Rampage World Tour

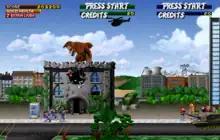
The player's goal is to destroy buildings; as pictured here in the arcade version, George is smashing a building as a tank approaches.

Like in the first "Rampage" game, the goal of every stage is to destroy all the buildings in each city while avoiding or destroying the military forces. If the player takes too long in destroying the city, jets will fly in and bomb the remaining buildings, ending the stage with a lower score.